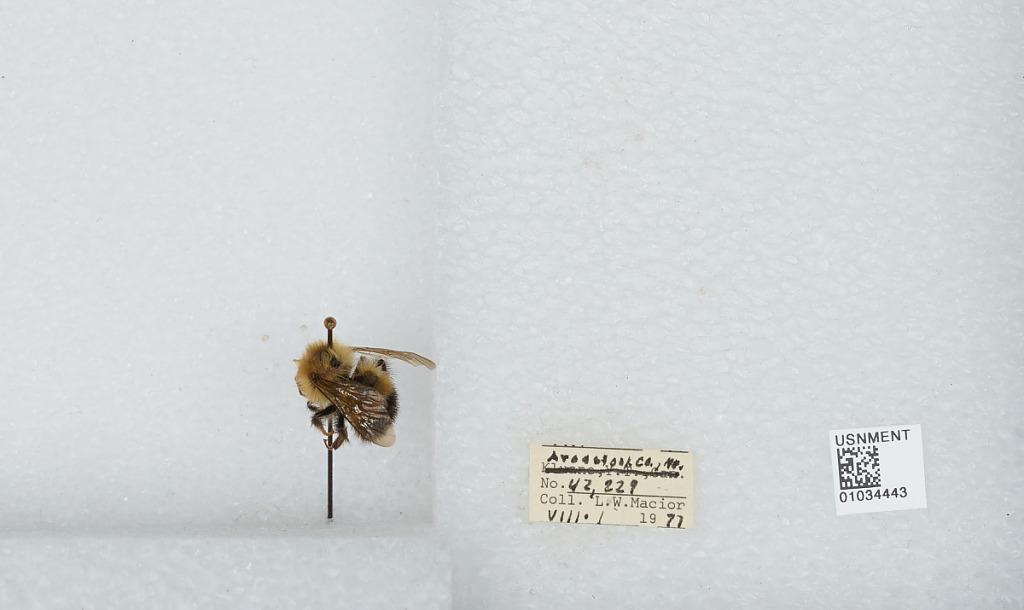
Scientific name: Bombus (Pyrobombus) vagans vagans Smith
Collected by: L. Macior
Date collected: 1977-8-1
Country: United States
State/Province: Maine
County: Aroostook
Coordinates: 46.65, -68.58